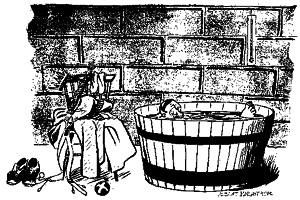
Fjölnir est un roi suédois légendaire, fondateur de la dynastie des Ynglingar. Son nom, qui provient du vieux norrois Fjǫlnir « le Multiple » ou « le Multiplicateur », est également orthographié Fjölner, Fjolner ou Fjolne.